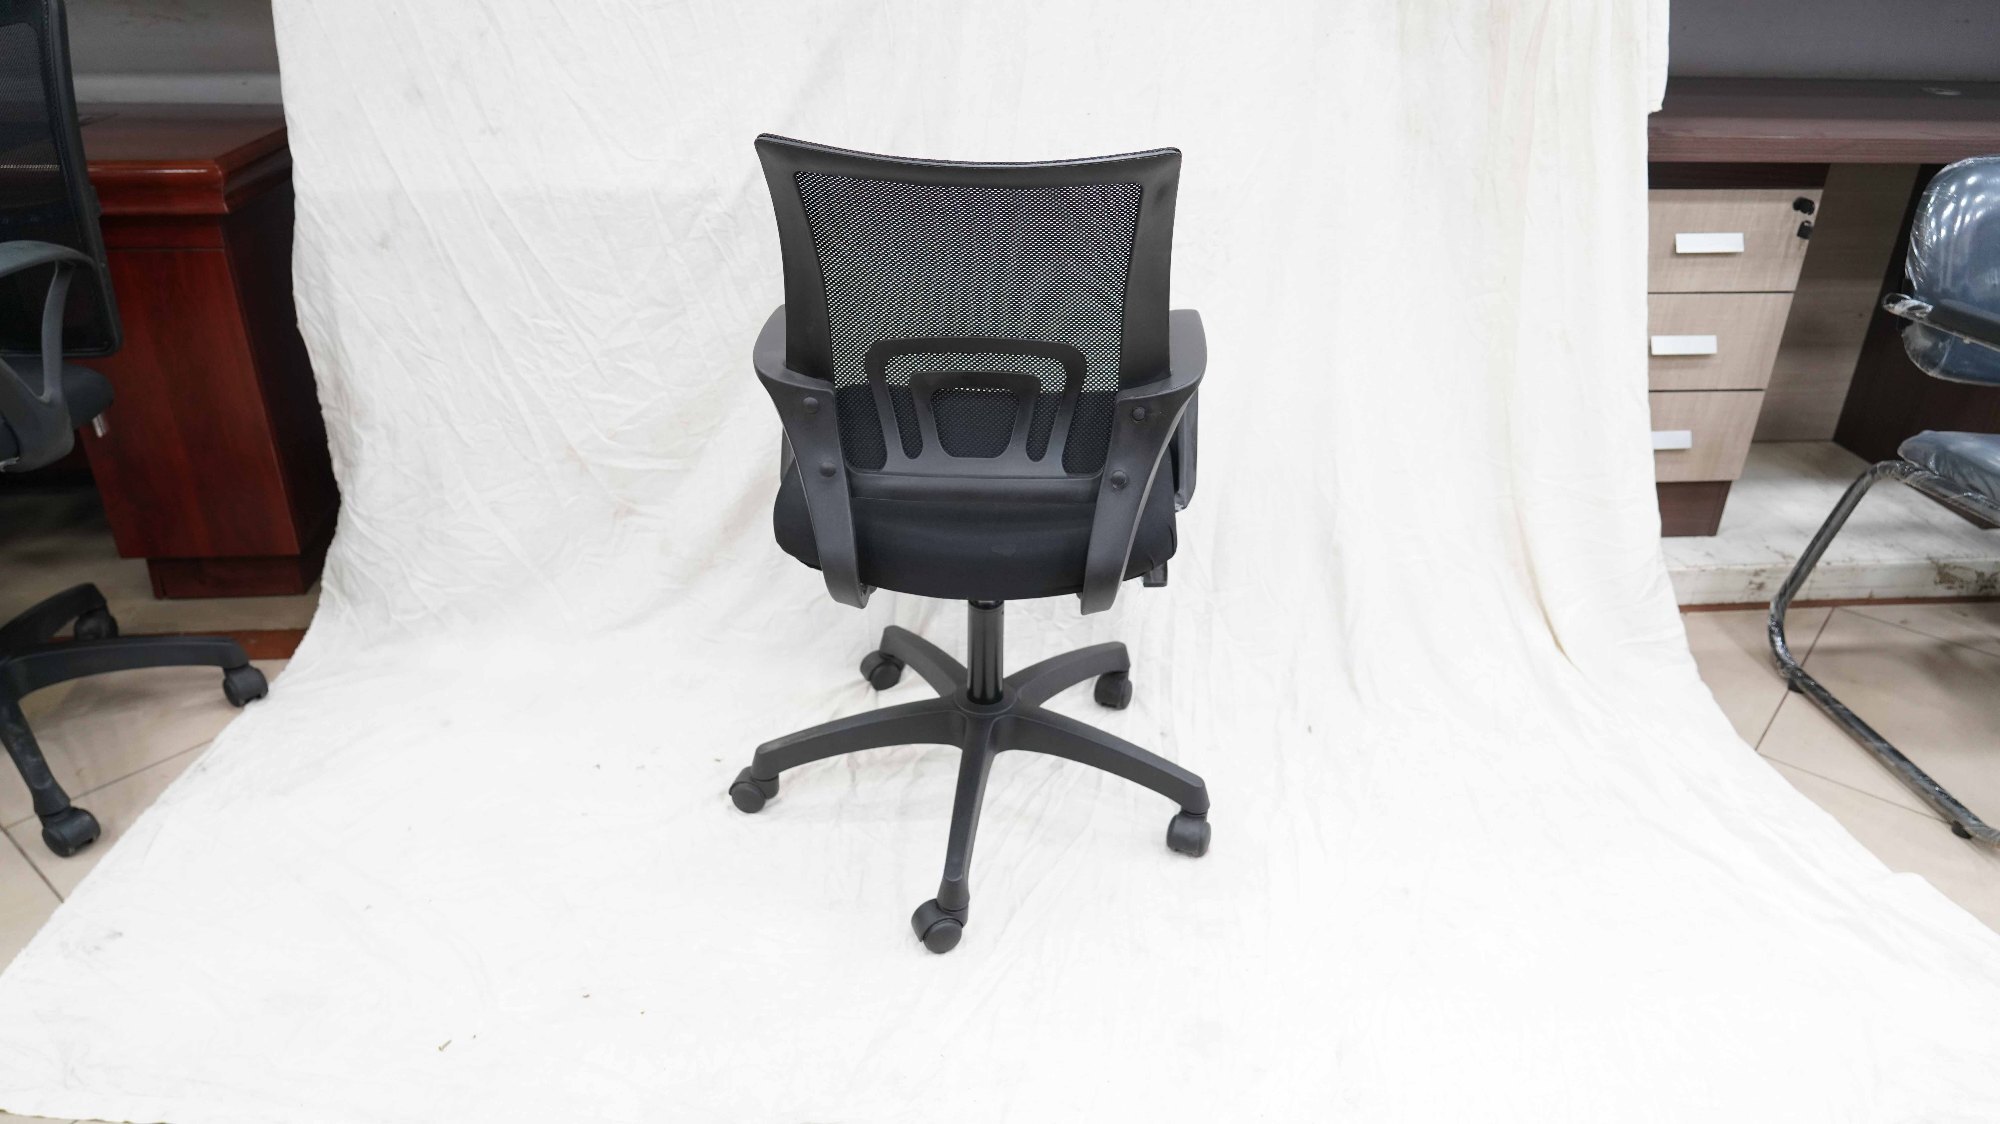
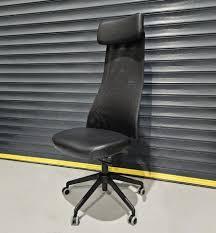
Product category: items_chair
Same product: no